Polesden Lacey

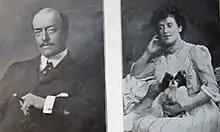
Ronald and Margaret Greville, c. 1900

The Polesden Lacey estate was purchased in 1902 by Sir Clinton Edward Dawkins, a civil servant who worked in the Colonial Office. He commissioned Ambrose Poynter, architect son of Sir Edward Poynter, to significantly extend Cubitt's work to create the present-day house. Sir Clinton, however died in 1905, shortly after its completion.